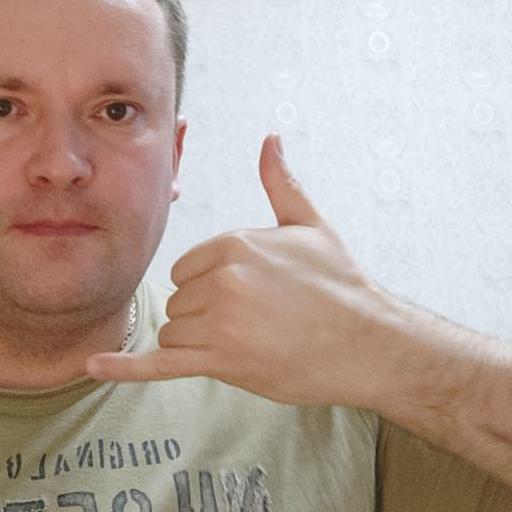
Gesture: call